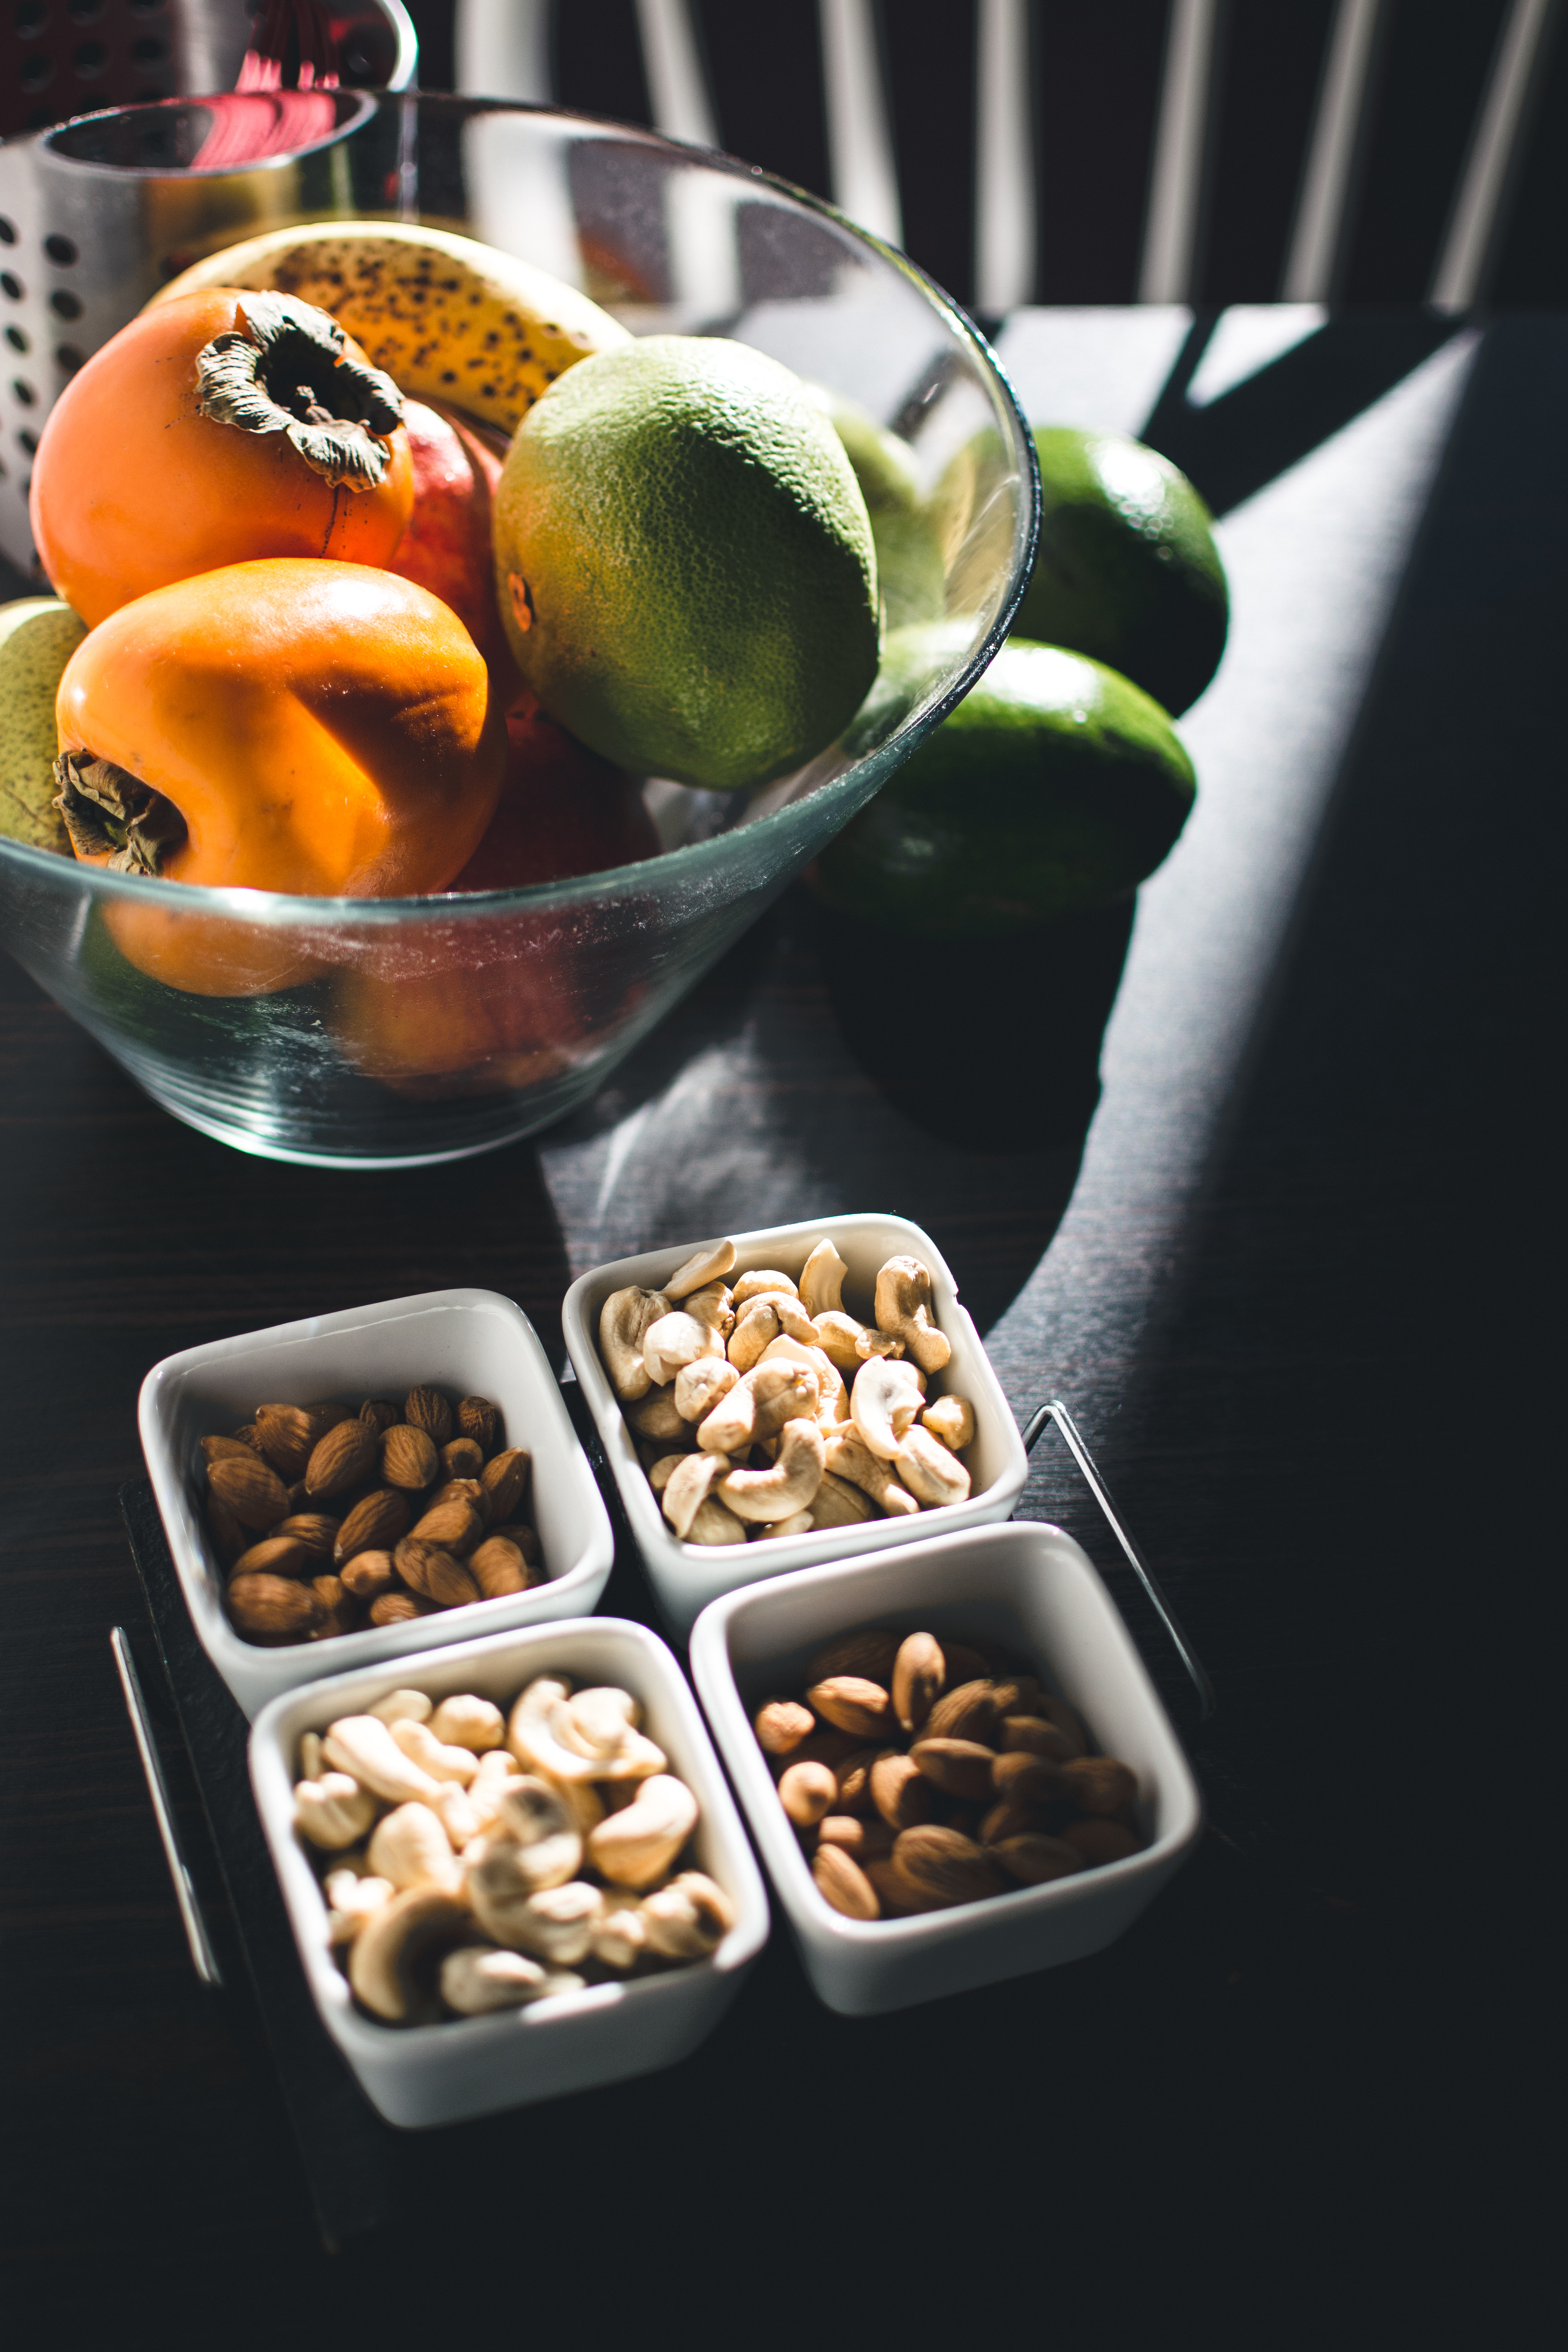
food, dish, meal, cuisine, ingredient, produce, lunch, brunch, comfort food, breakfast, vegetarian food, side dish, superfood, recipe, appetizer